Deal Castle

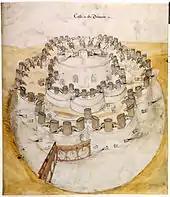
Draft 1539 plan probably shown to Henry VIII

Deal Castle was built as a consequence of international tensions between England, France and the Holy Roman Empire in the final years of the reign of King Henry VIII. Traditionally the Crown had left coastal defences to the local lords and communities, only taking a limited role in building and maintaining fortifications, and while France and the Empire remained in conflict with one another, maritime raids were common but an actual invasion of England seemed unlikely. Modest defences, based around simple blockhouses and towers, existed in the south-west and along the Sussex coast, with a few more impressive works in the north of England, but in general the fortifications were very limited in scale.